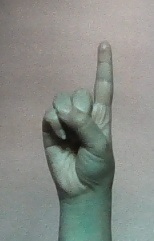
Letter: bb